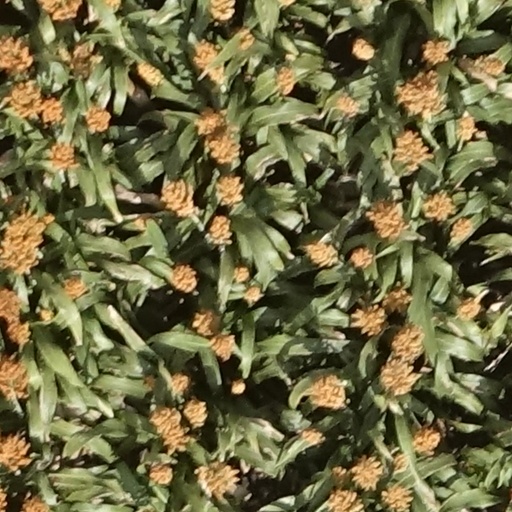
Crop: sorghum